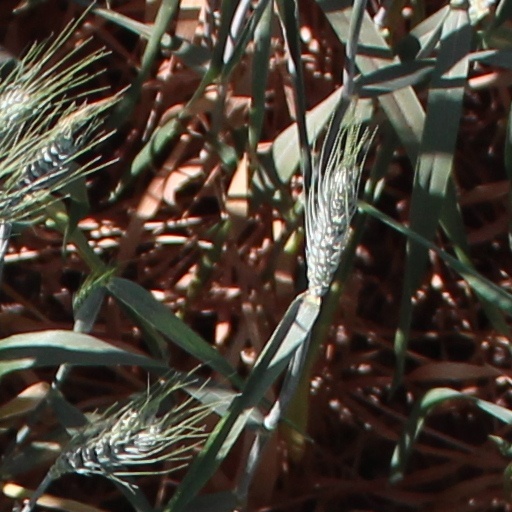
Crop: wheat